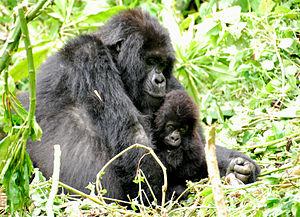
Dian Fossey, née le 16 janvier 1932 à San Francisco et morte le 26 décembre 1985 dans les montagnes des Virunga au Rwanda, est une primatologue américaine, spécialisée dans l'étude du comportement des gorilles de l'Est. Elle les a étudiés régulièrement dans les forêts de montagne du Rwanda, encouragée à l'époque par l'archéologue britannico-kényan Louis Leakey. Cet engagement lui coûte la vie : elle est assassinée en 1985. Son assassin est toujours inconnu à ce jour.